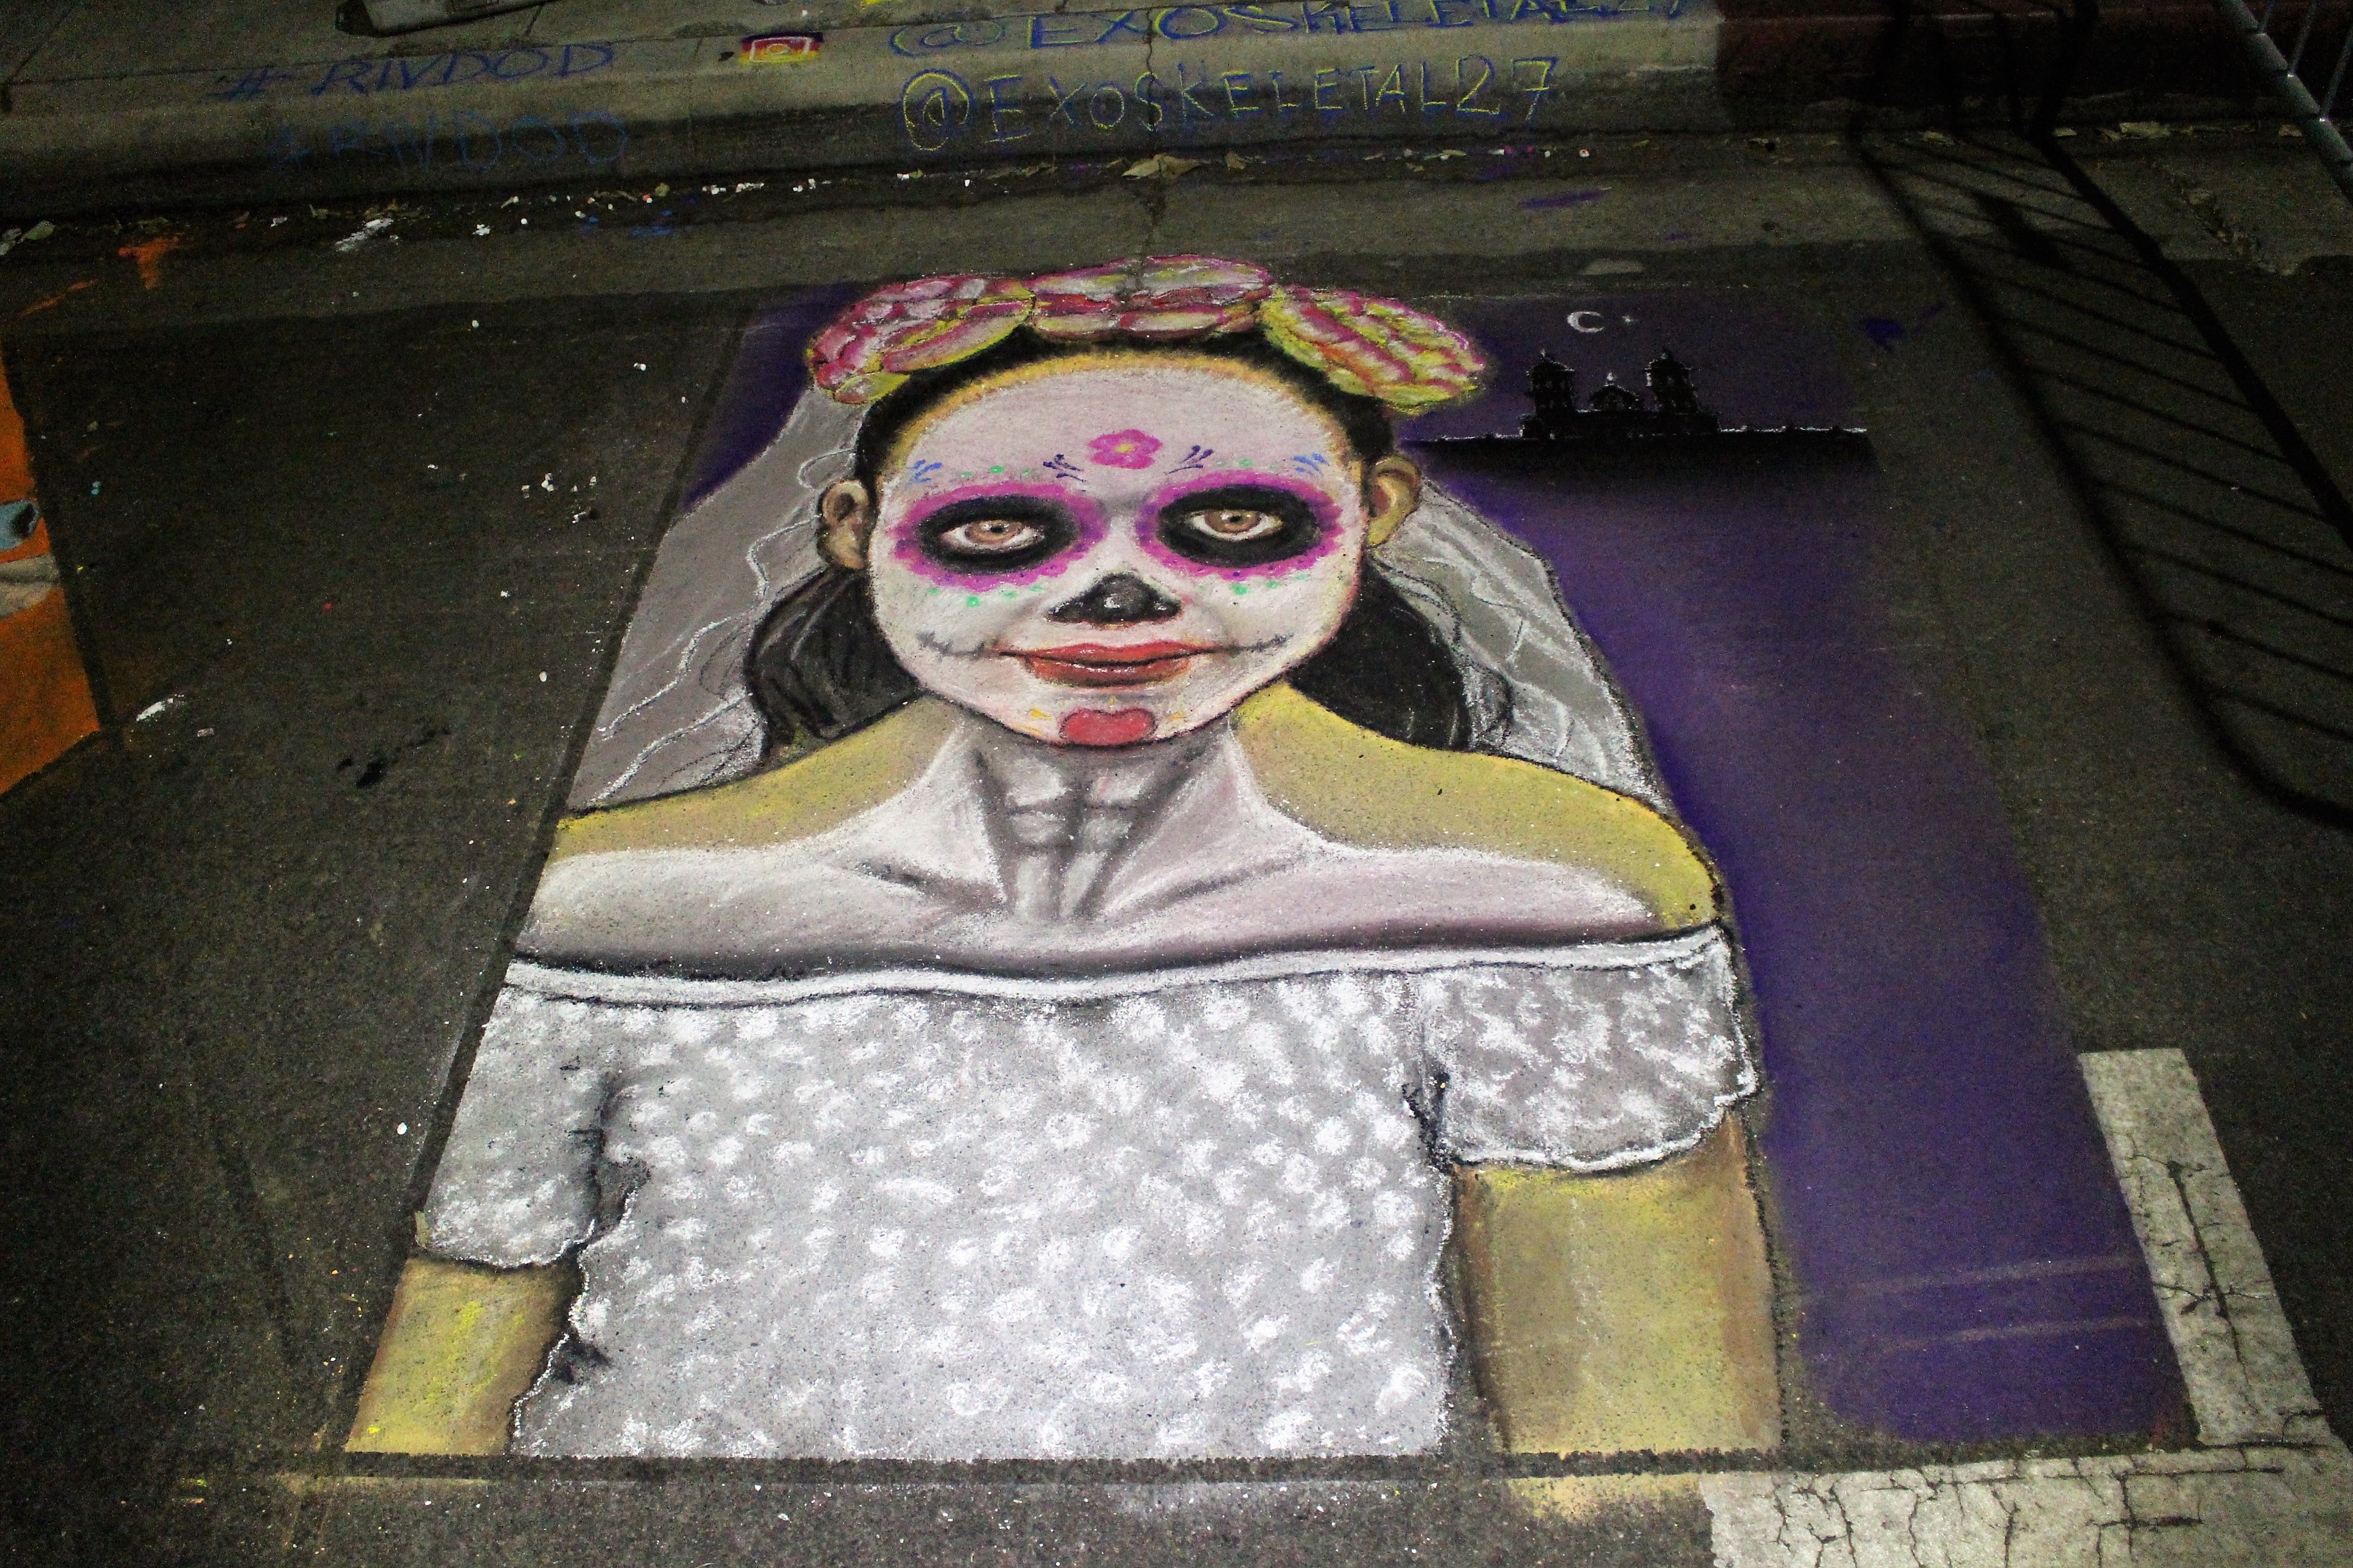
art, streetart, artist, painting, color, love, dia de los muertos, day of the dead, chalk, riverside, california, downtown, mexican, spanish, arte, remembrance, ancestors, temple